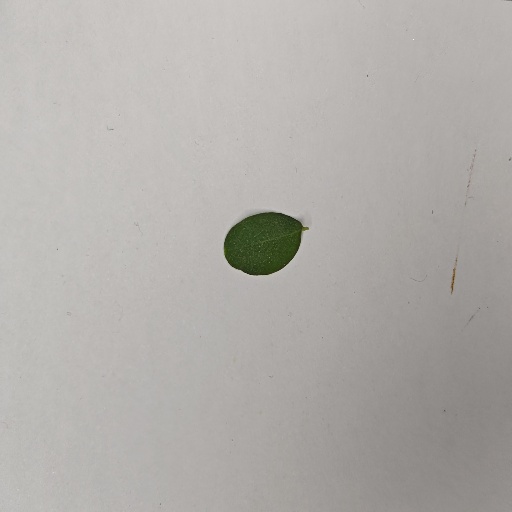
Species: Sojina
Leaf condition: Healthy Leaf